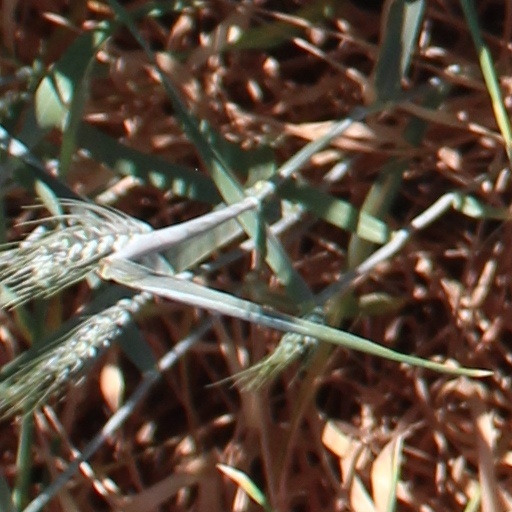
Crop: wheat